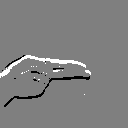
ASL letter: h